Transport on Saint Helena

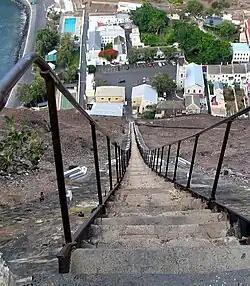
Ladder Hill Railway

In 1829, the Saint Helena Railway Company opened a horse-drawn railway from Jamestown to Half Tree Hollow, which was also known as Ladder Hill Railway, or Jacob's Ladder. The main purpose was to transport goods from the port of Jamestown to the higher houses. The service was discontinued in 1871 because it was damaged by termites.